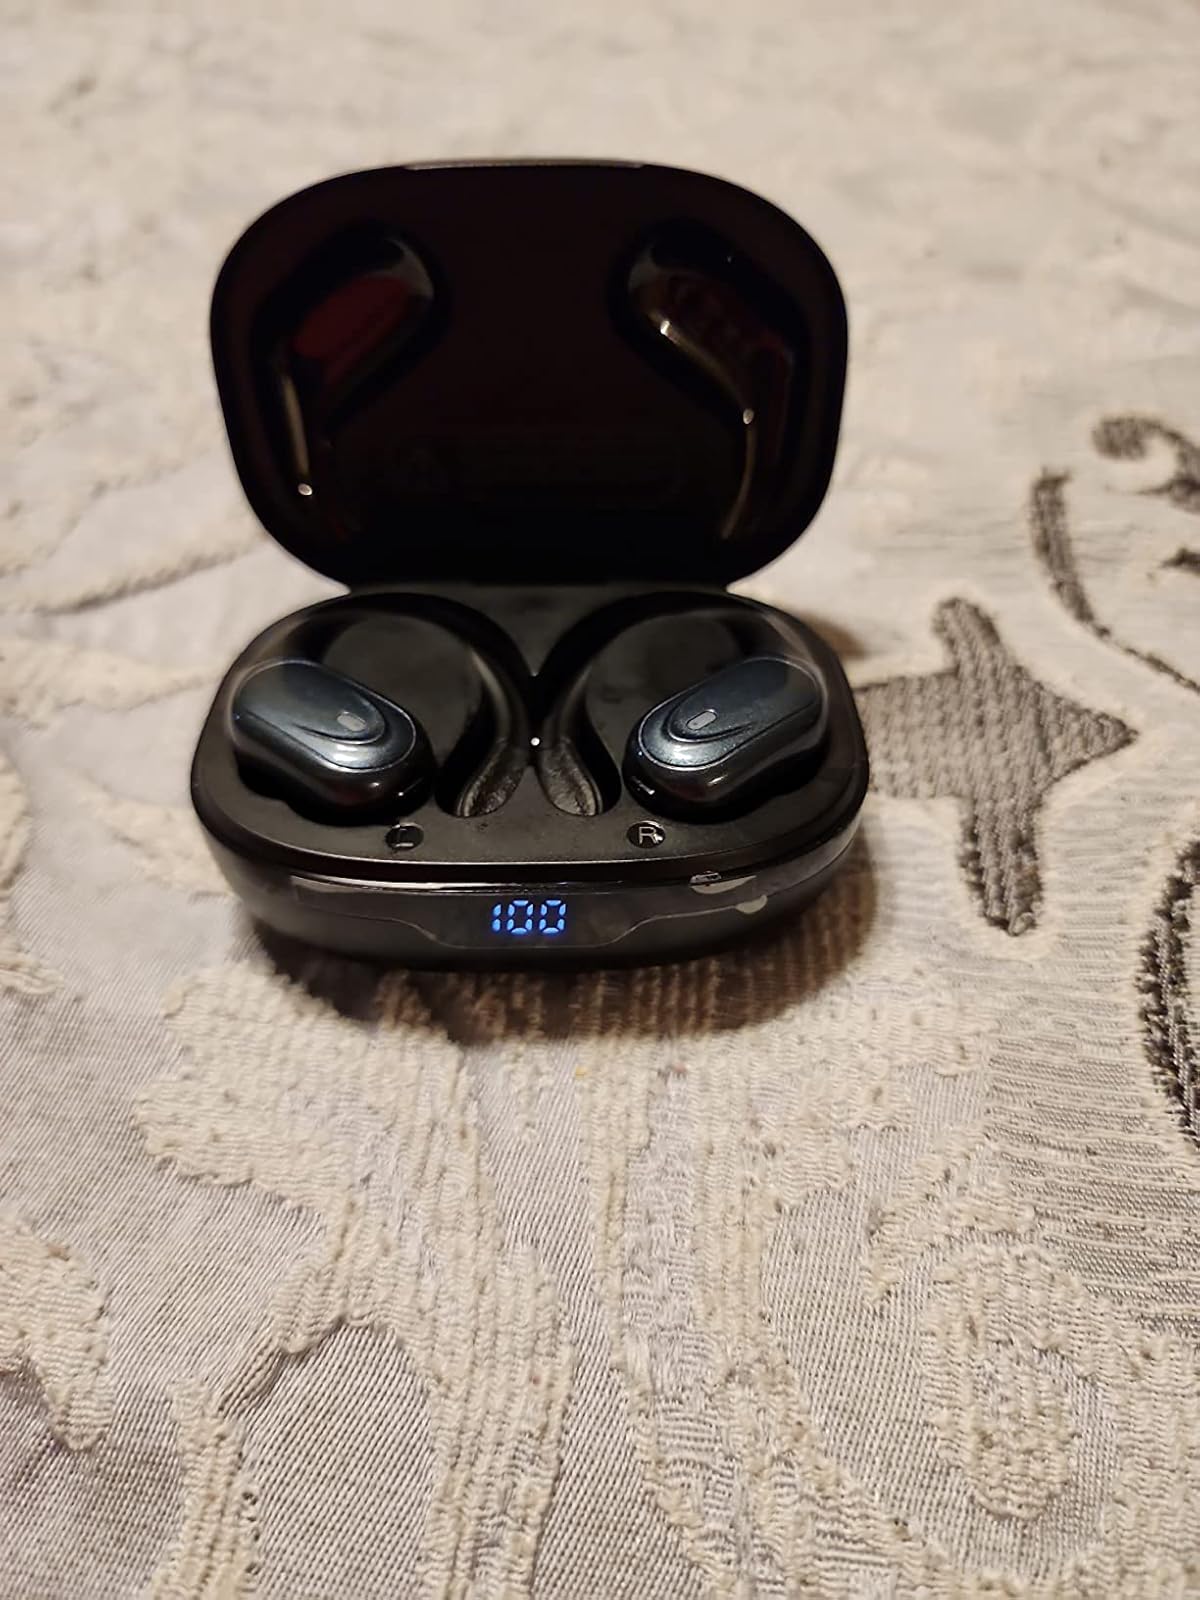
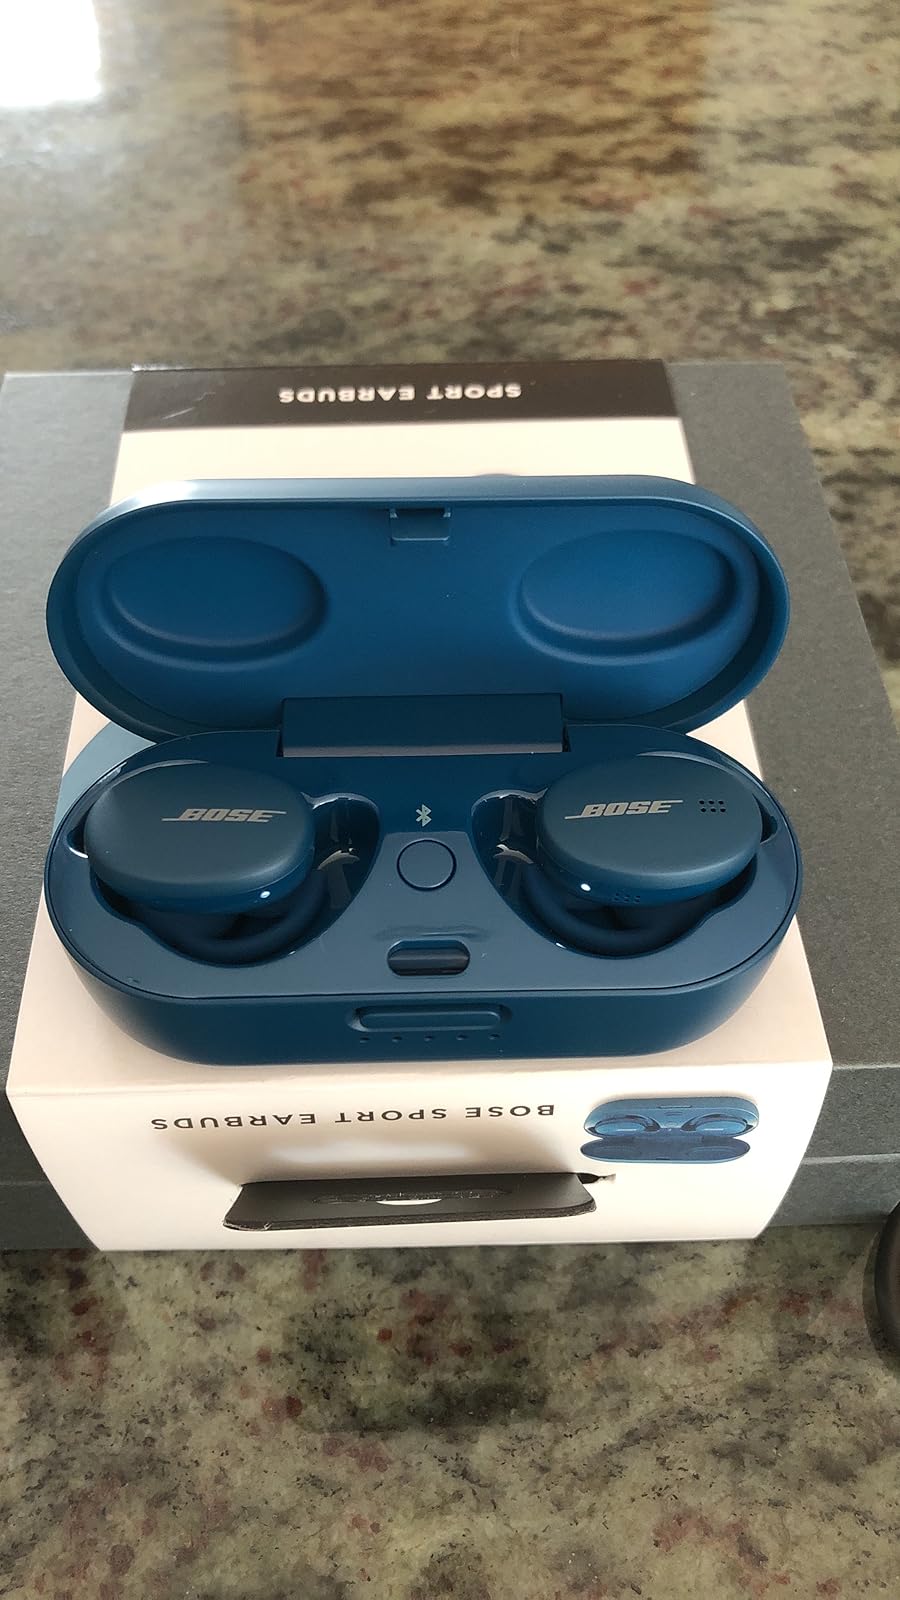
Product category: earbuds
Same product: no